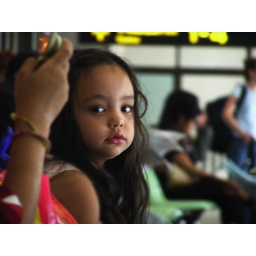
the pretty girl that sitting beside me on wait time to aboard